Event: Nepal Earthquake
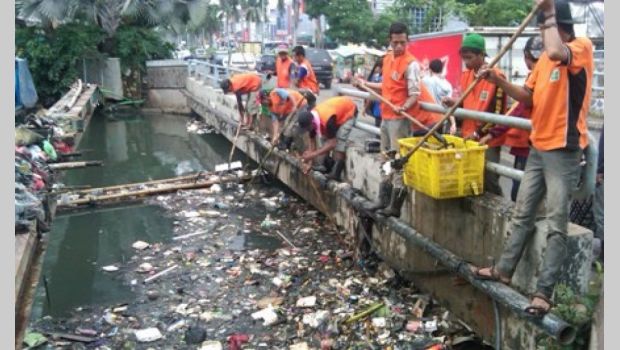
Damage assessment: no_damage